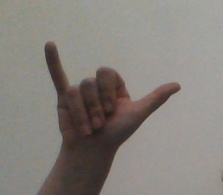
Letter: ya